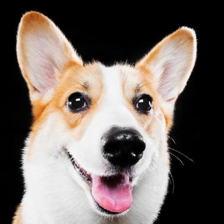
Label: animals